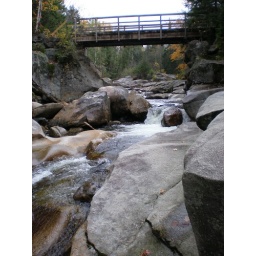
river under bridge